Ponce, Puerto Rico

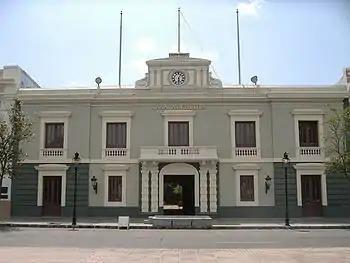
The Ponce Municipal Hall, built in the 1840s, is the oldest colonial building in the city.

Also in the city outskirts is Hacienda Buena Vista, an estate built in 1833 originally to grow fruits. It was converted into a coffee plantation and gristmill in 1845. It remained in operation until 1937, then fell into disrepair, but was restored by the government's "Fideicomiso de Conservación de Puerto Rico". All the machinery works (the metal parts) are original, operated by water channeled from the 360m Vives waterfall; there is a hydraulic turbine which makes the corn mill work.